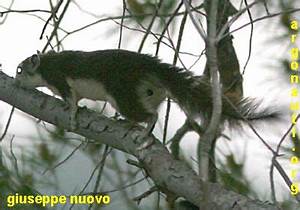
Label: scoiattolo